Piano Trio No. 5 (Mozart)

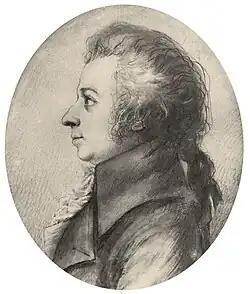
Stock's 1789 miniature of Mozart

The Piano Trio No. 5 in C major, K. 548, was written by Wolfgang Amadeus Mozart in July 1788. It is scored for piano, violin and cello.